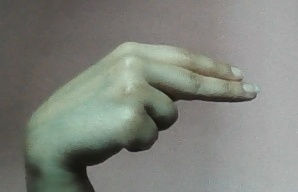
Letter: ain